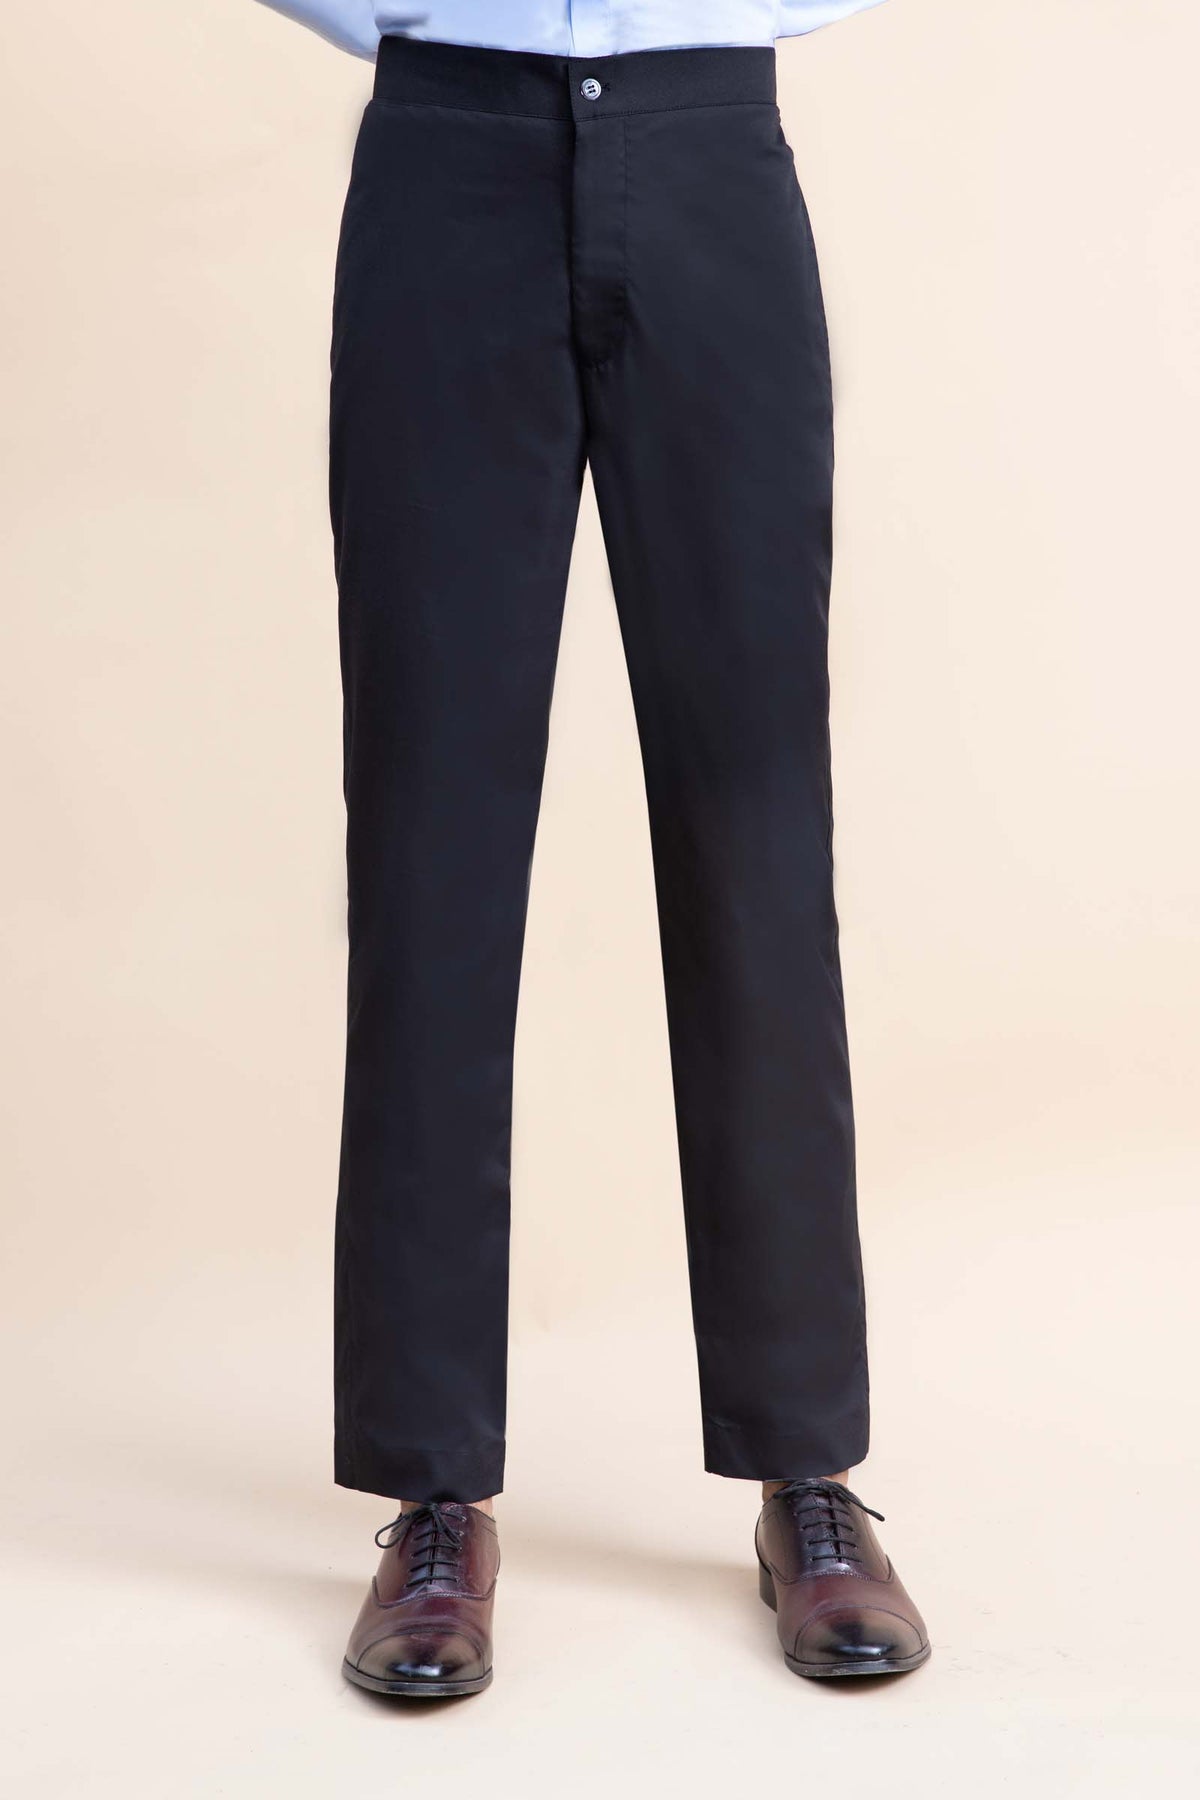
black slim fit cotton pants